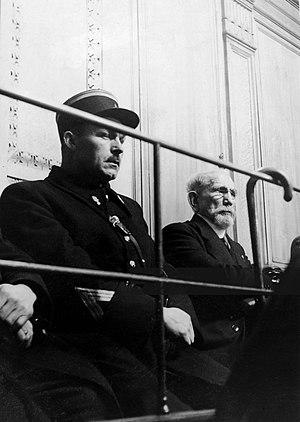
Charles Maurras, né le 20 avril 1868 à Martigues et mort le 16 novembre 1952 à Saint-Symphorien-lès-Tours, est un journaliste, essayiste, homme politique et poète français, membre de l'Académie française. Théoricien du nationalisme intégral, il est l'une des figures de proue de l'Action française, principal mouvement intellectuel et politique d'extrême droite sous la Troisième République.